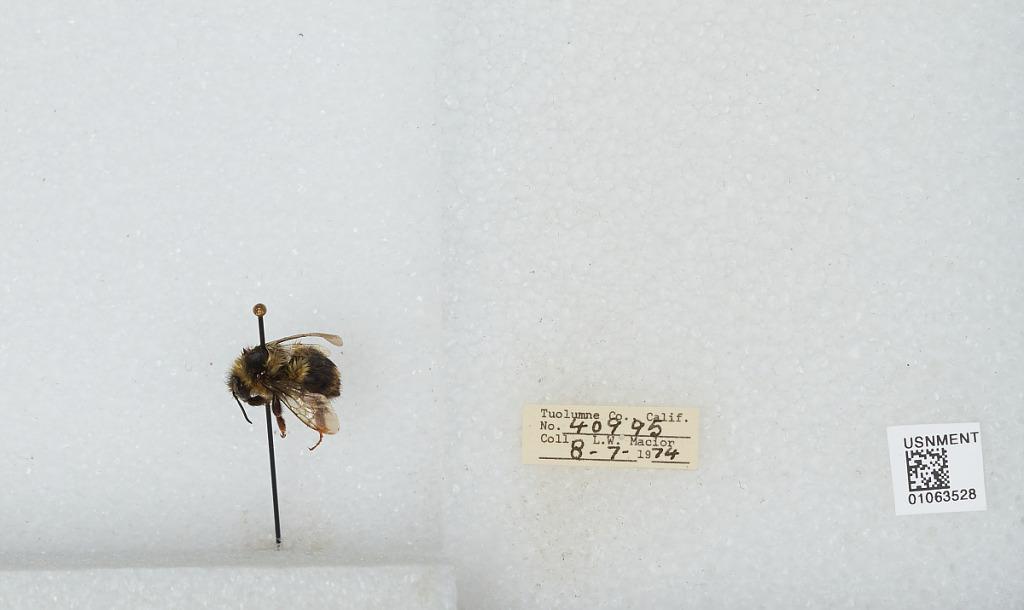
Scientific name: Bombus bifarius nearcticus
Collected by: L. Macior
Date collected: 1974-8-7
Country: United States
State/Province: California
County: Tuolumne
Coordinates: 38.02, -119.93